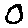
Label: 0